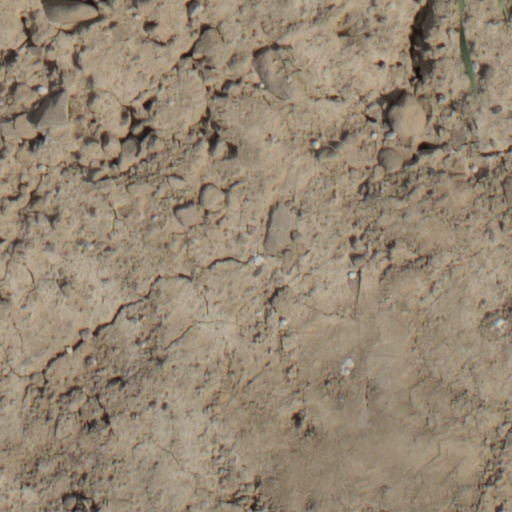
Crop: wheat